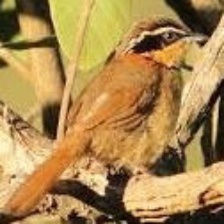
Species: COLLARED CRESCENTCHEST
Scientific name: MELANOPAREIA TORQUATA